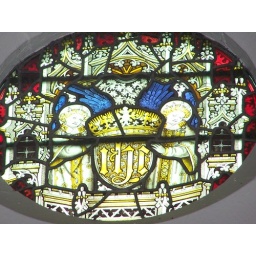
Kempe glass 1914 in the east window